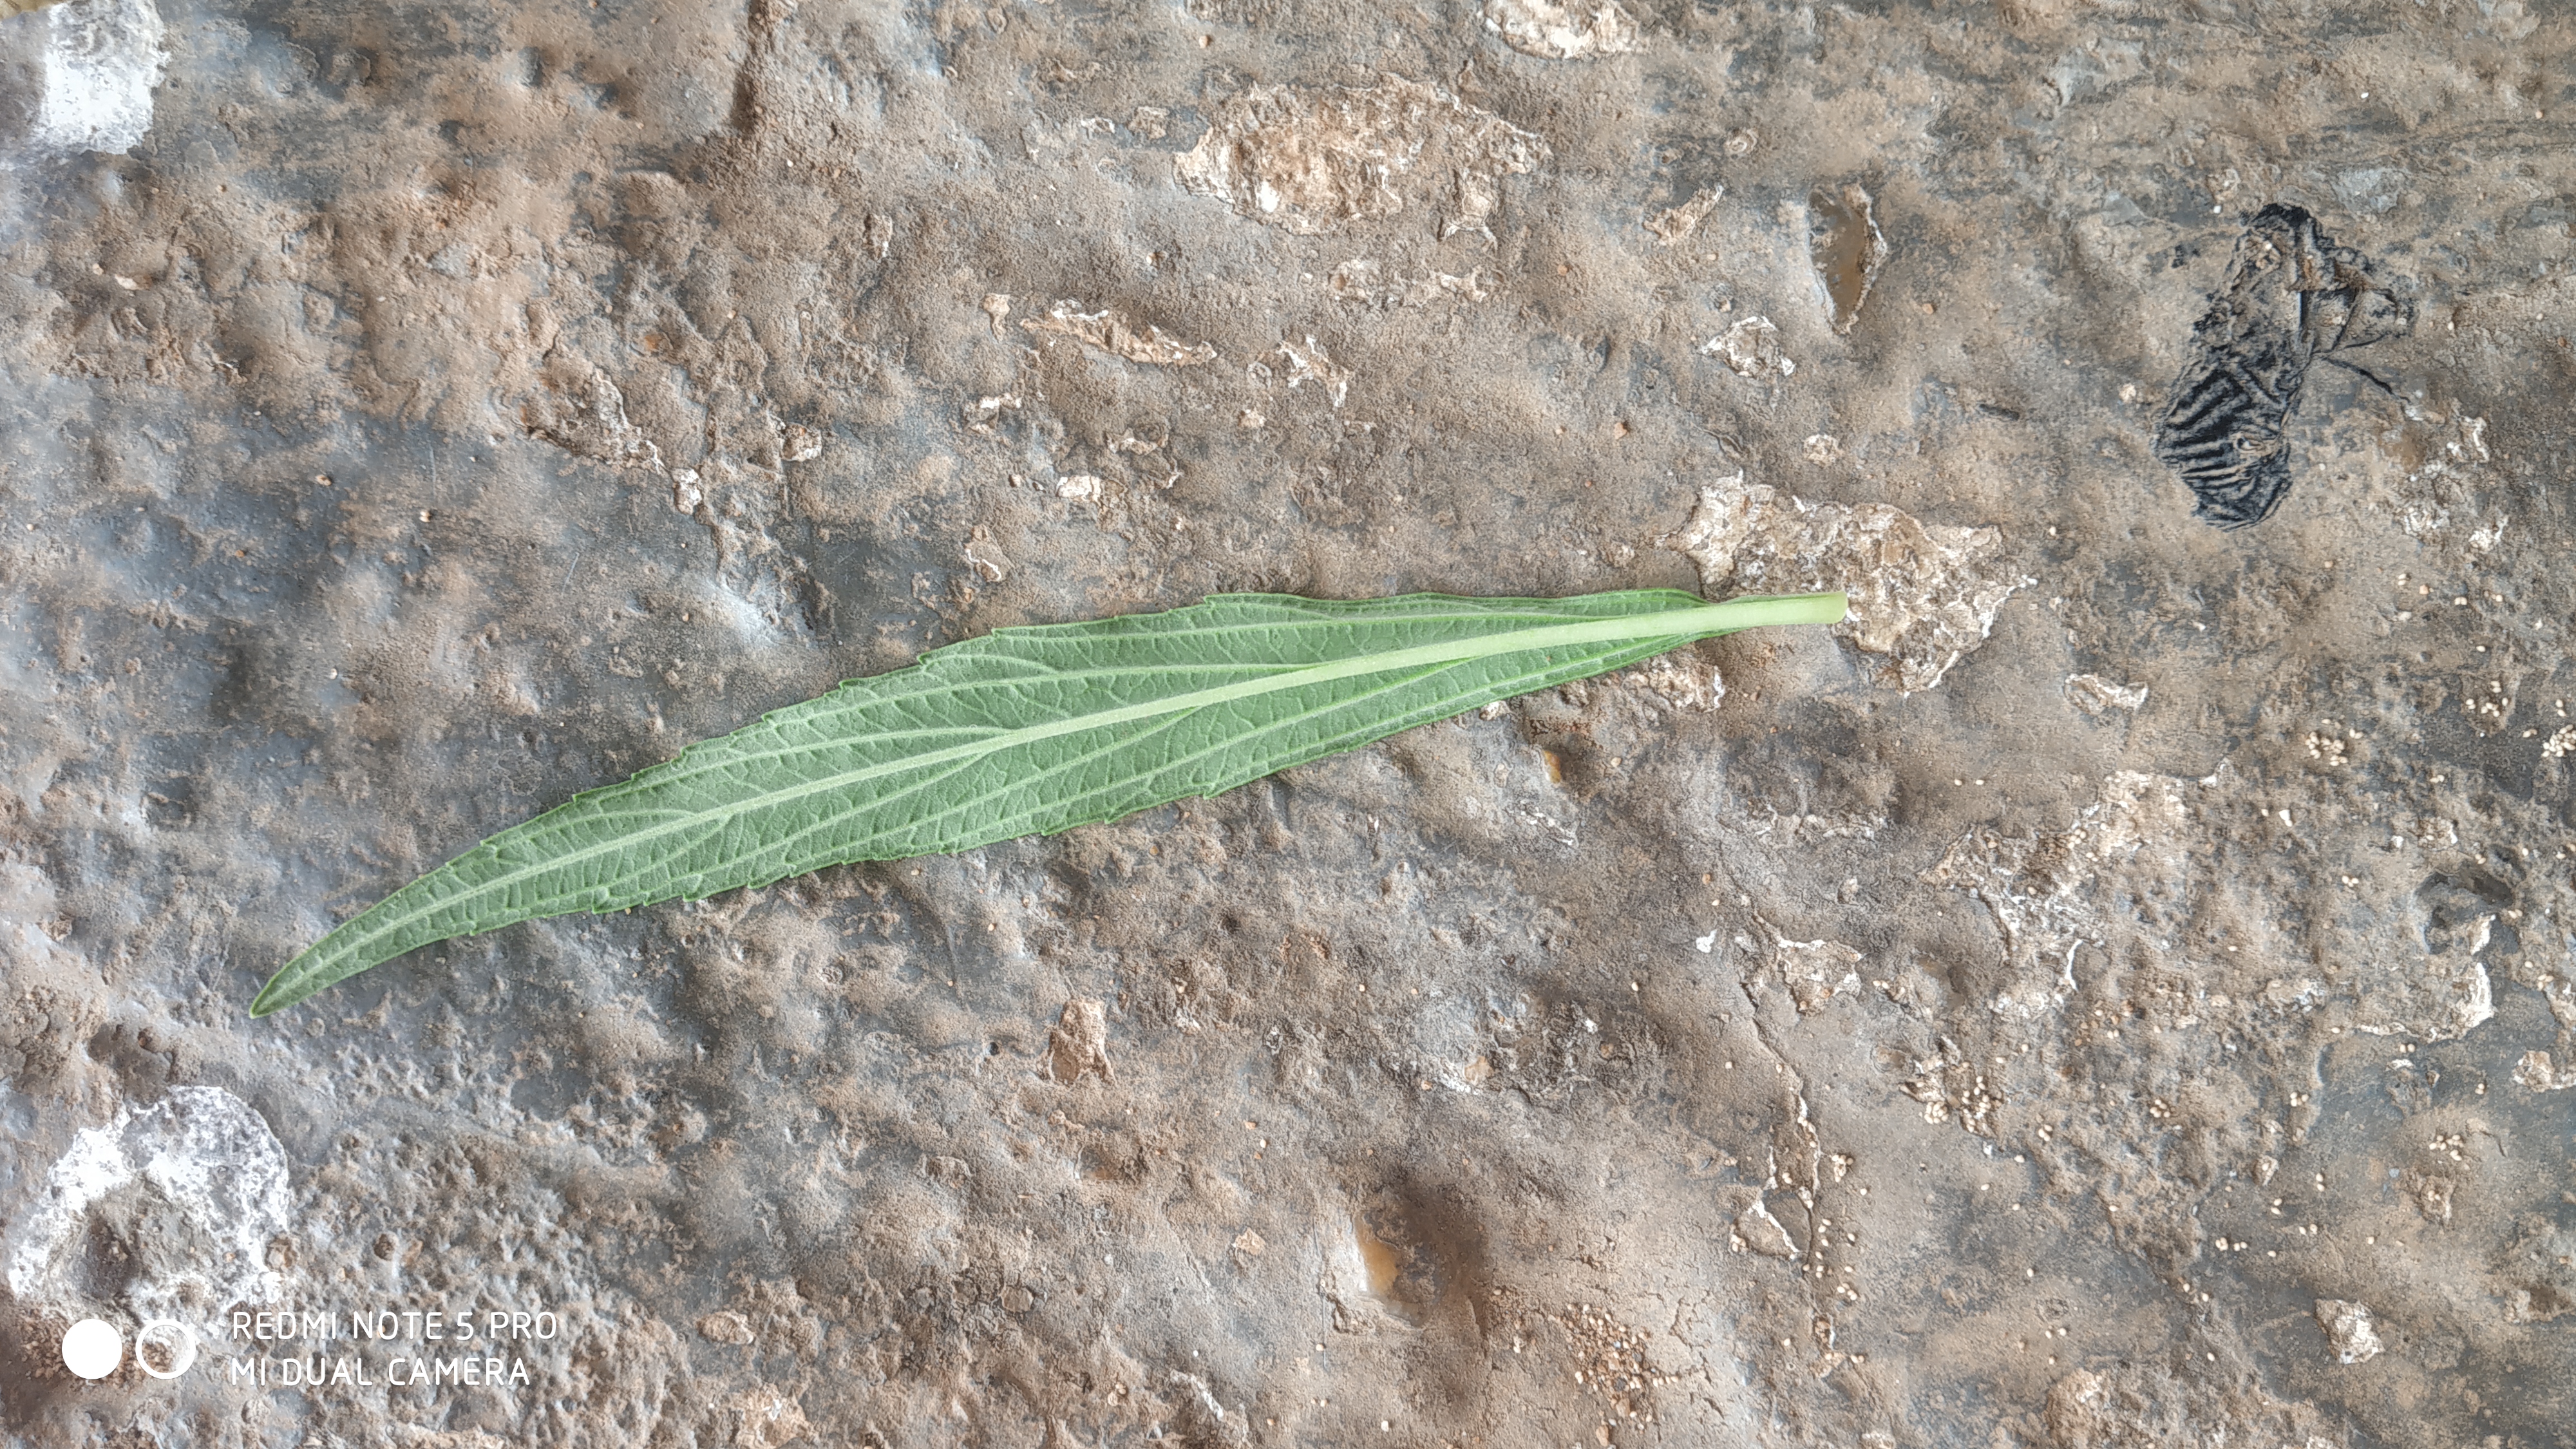
Plant: Thumbe